El desprecio (2006 TV series)

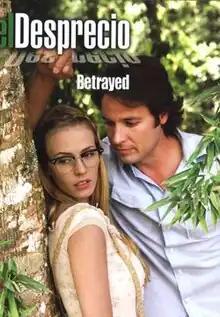
Poster

El desprecio is a Venezuelan telenovela that was produced by RCTV in 2006. The telenovela is an adaptation of the 1991 telenovela El Desprecio written by Julio César Mármol and adapted by Ana Carolina López.